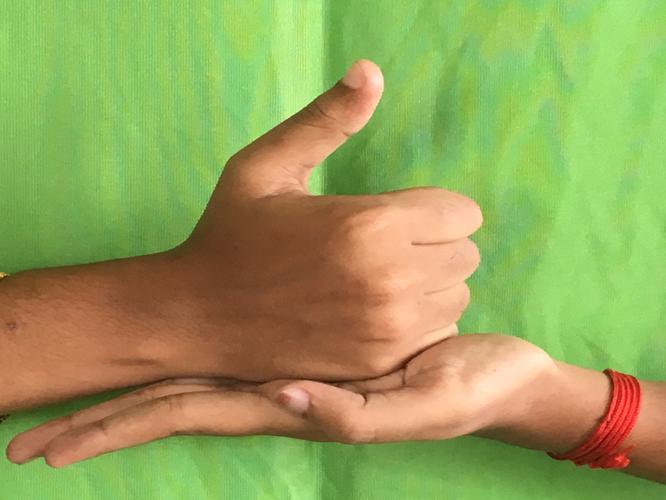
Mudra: Shivalinga
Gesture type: double_hand